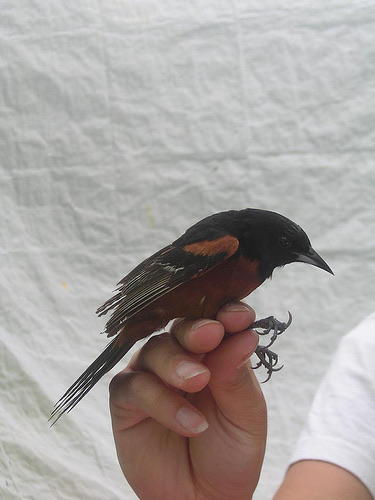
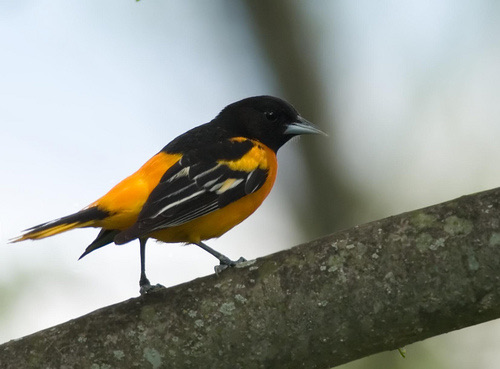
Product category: misc
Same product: yes